Céline Curiol

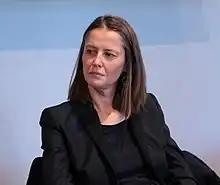
Céline Curiol (2022)

She was born in Lyon and was educated at the École supérieure des techniques avancées and the Sorbonne. Curiol moved to New York City where she was a correspondent for the BBC, Radio France and "Libération". In 2005, she published her first novel, "Voix sans issue " (Voice over), which was translated into 15 languages. It was a winner of the French Voices Award, and a finalist for the Best Translated Book Award and the Independent Foreign Fiction Prize in 2009.